Illinois Country

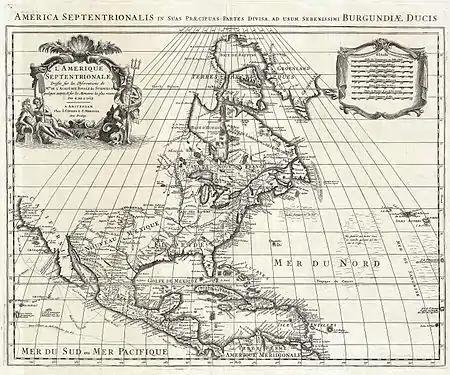
French Map of North America 1700 (Covens and Mortier ed. 1708) − "PAYS DES ILINOIS", near center

The first French explorations of the Illinois Country were in the first half of the 17th century, led by explorers and missionaries based in Canada. Étienne Brûlé explored the upper Illinois country in 1615 but did not document his experiences. Joseph de La Roche Daillon reached an oil spring at the northeasternmost fringe of the Mississippi River basin during his 1627 missionary journey.